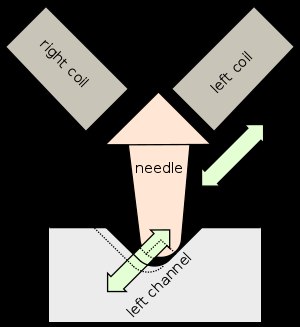
Pickup (grammofon)
Skematisk fremstilling af en stereofonisk pickup, der her kun gengiver den venstre lydkanal.
En pickup er en elektromagnetisme elektromagnetisk transducer, der omsætter vibrationer forårsaget af pickup'ens nåls bevægelse gennem rillen på en grammofonplade til et analogt elektrisk signal, der efter forstærkning og filtrering kan gengives som lyd. Pickup'en er placeret for enden af grammofonens arm, der giver et let og justerbart tryk på den og samtidig tillader pickup'en at følge rillens spirallinje fra kanten af pladen til det sidste spor nær midten.